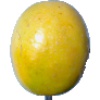
Label: Maracuja 1